Flannel

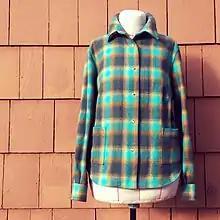
Flannel shirts are often plaid.

Flannel is a soft woven fabric, of varying fineness. Flannel was originally made from carded wool or worsted yarn, but is now often made from either wool, cotton, or synthetic fiber. Flannel is commonly used to make tartan clothing, blankets, bed sheets, sleepwear, and several other uses.